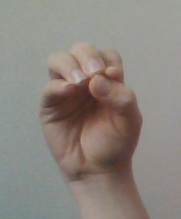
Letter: ha